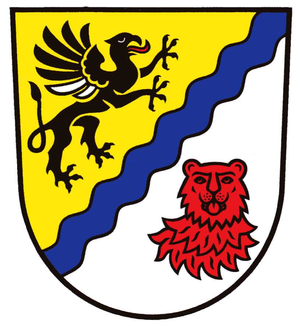
Ahrenshagen-Daskow est une municipalité allemande du land de Mecklembourg-Poméranie-Occidentale et l'arrondissement de Poméranie-Occidentale-Rügen. En 2013, elle comptait 2 064 hab.